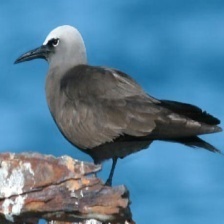
Species: BROWN NOODY
Scientific name: ANOUS STOLIDUS